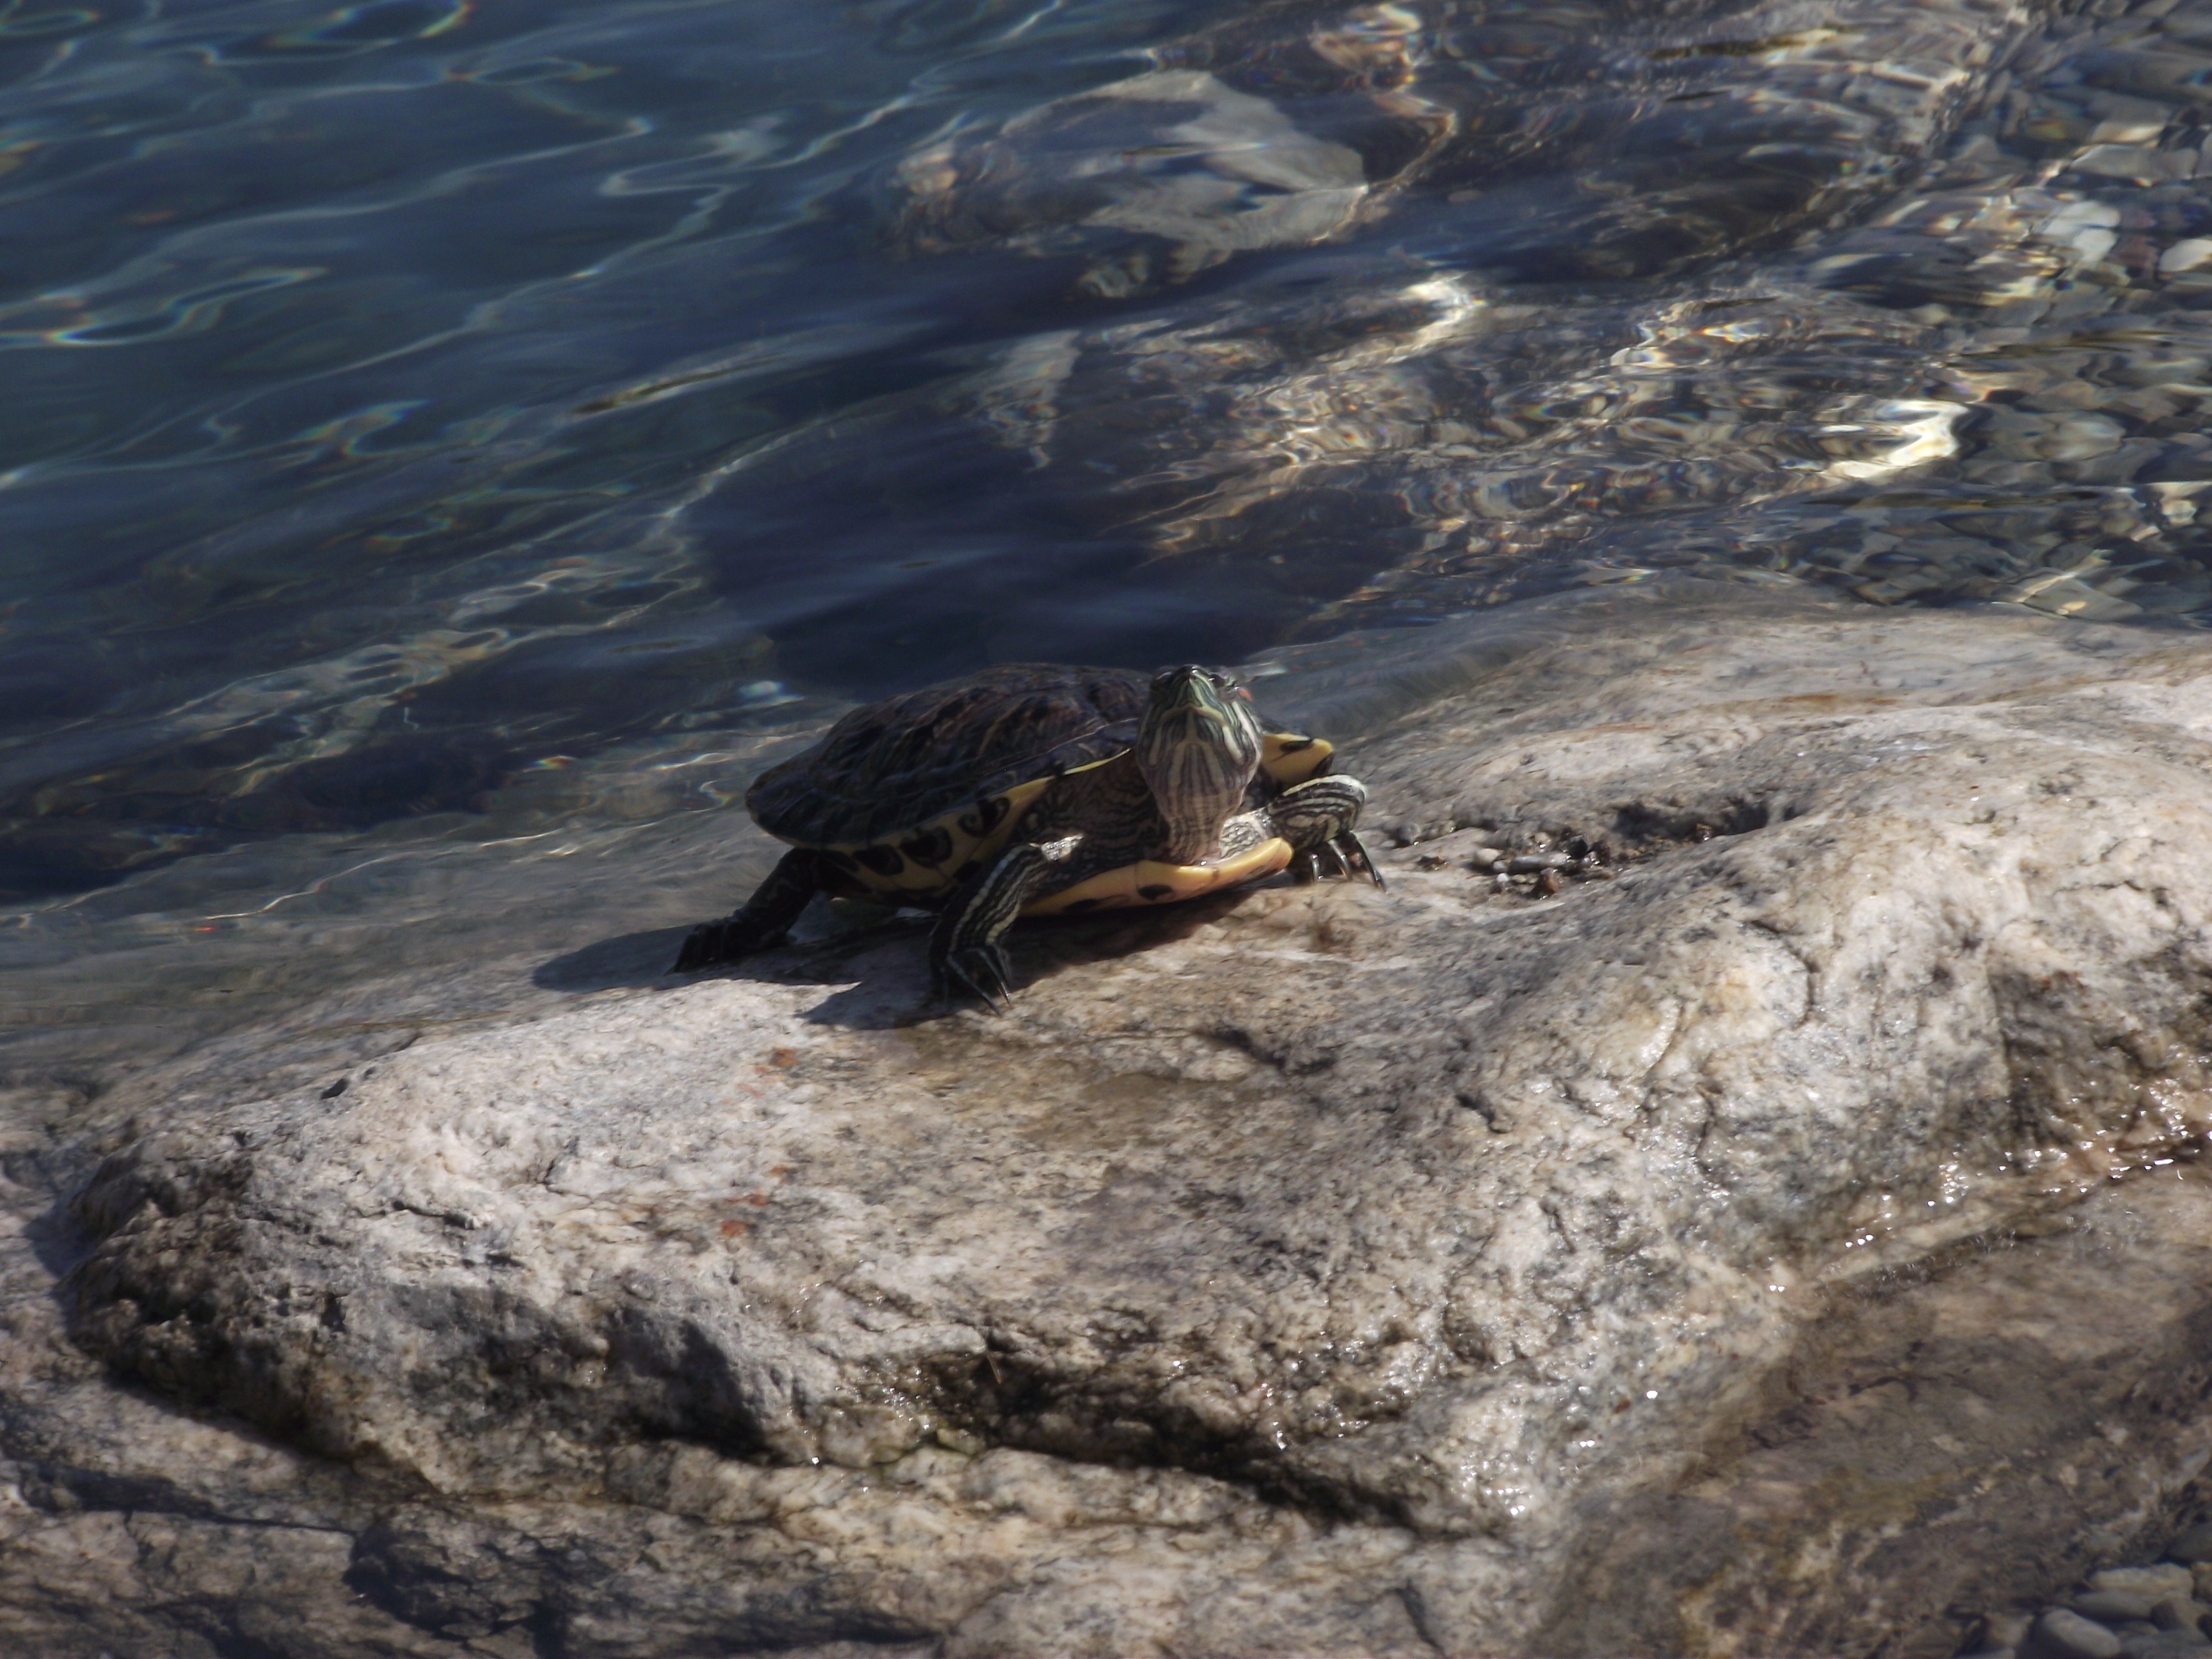
water, animal, wildlife, park, turtle, sea turtle, reptile, fauna, tortoise, vertebrate